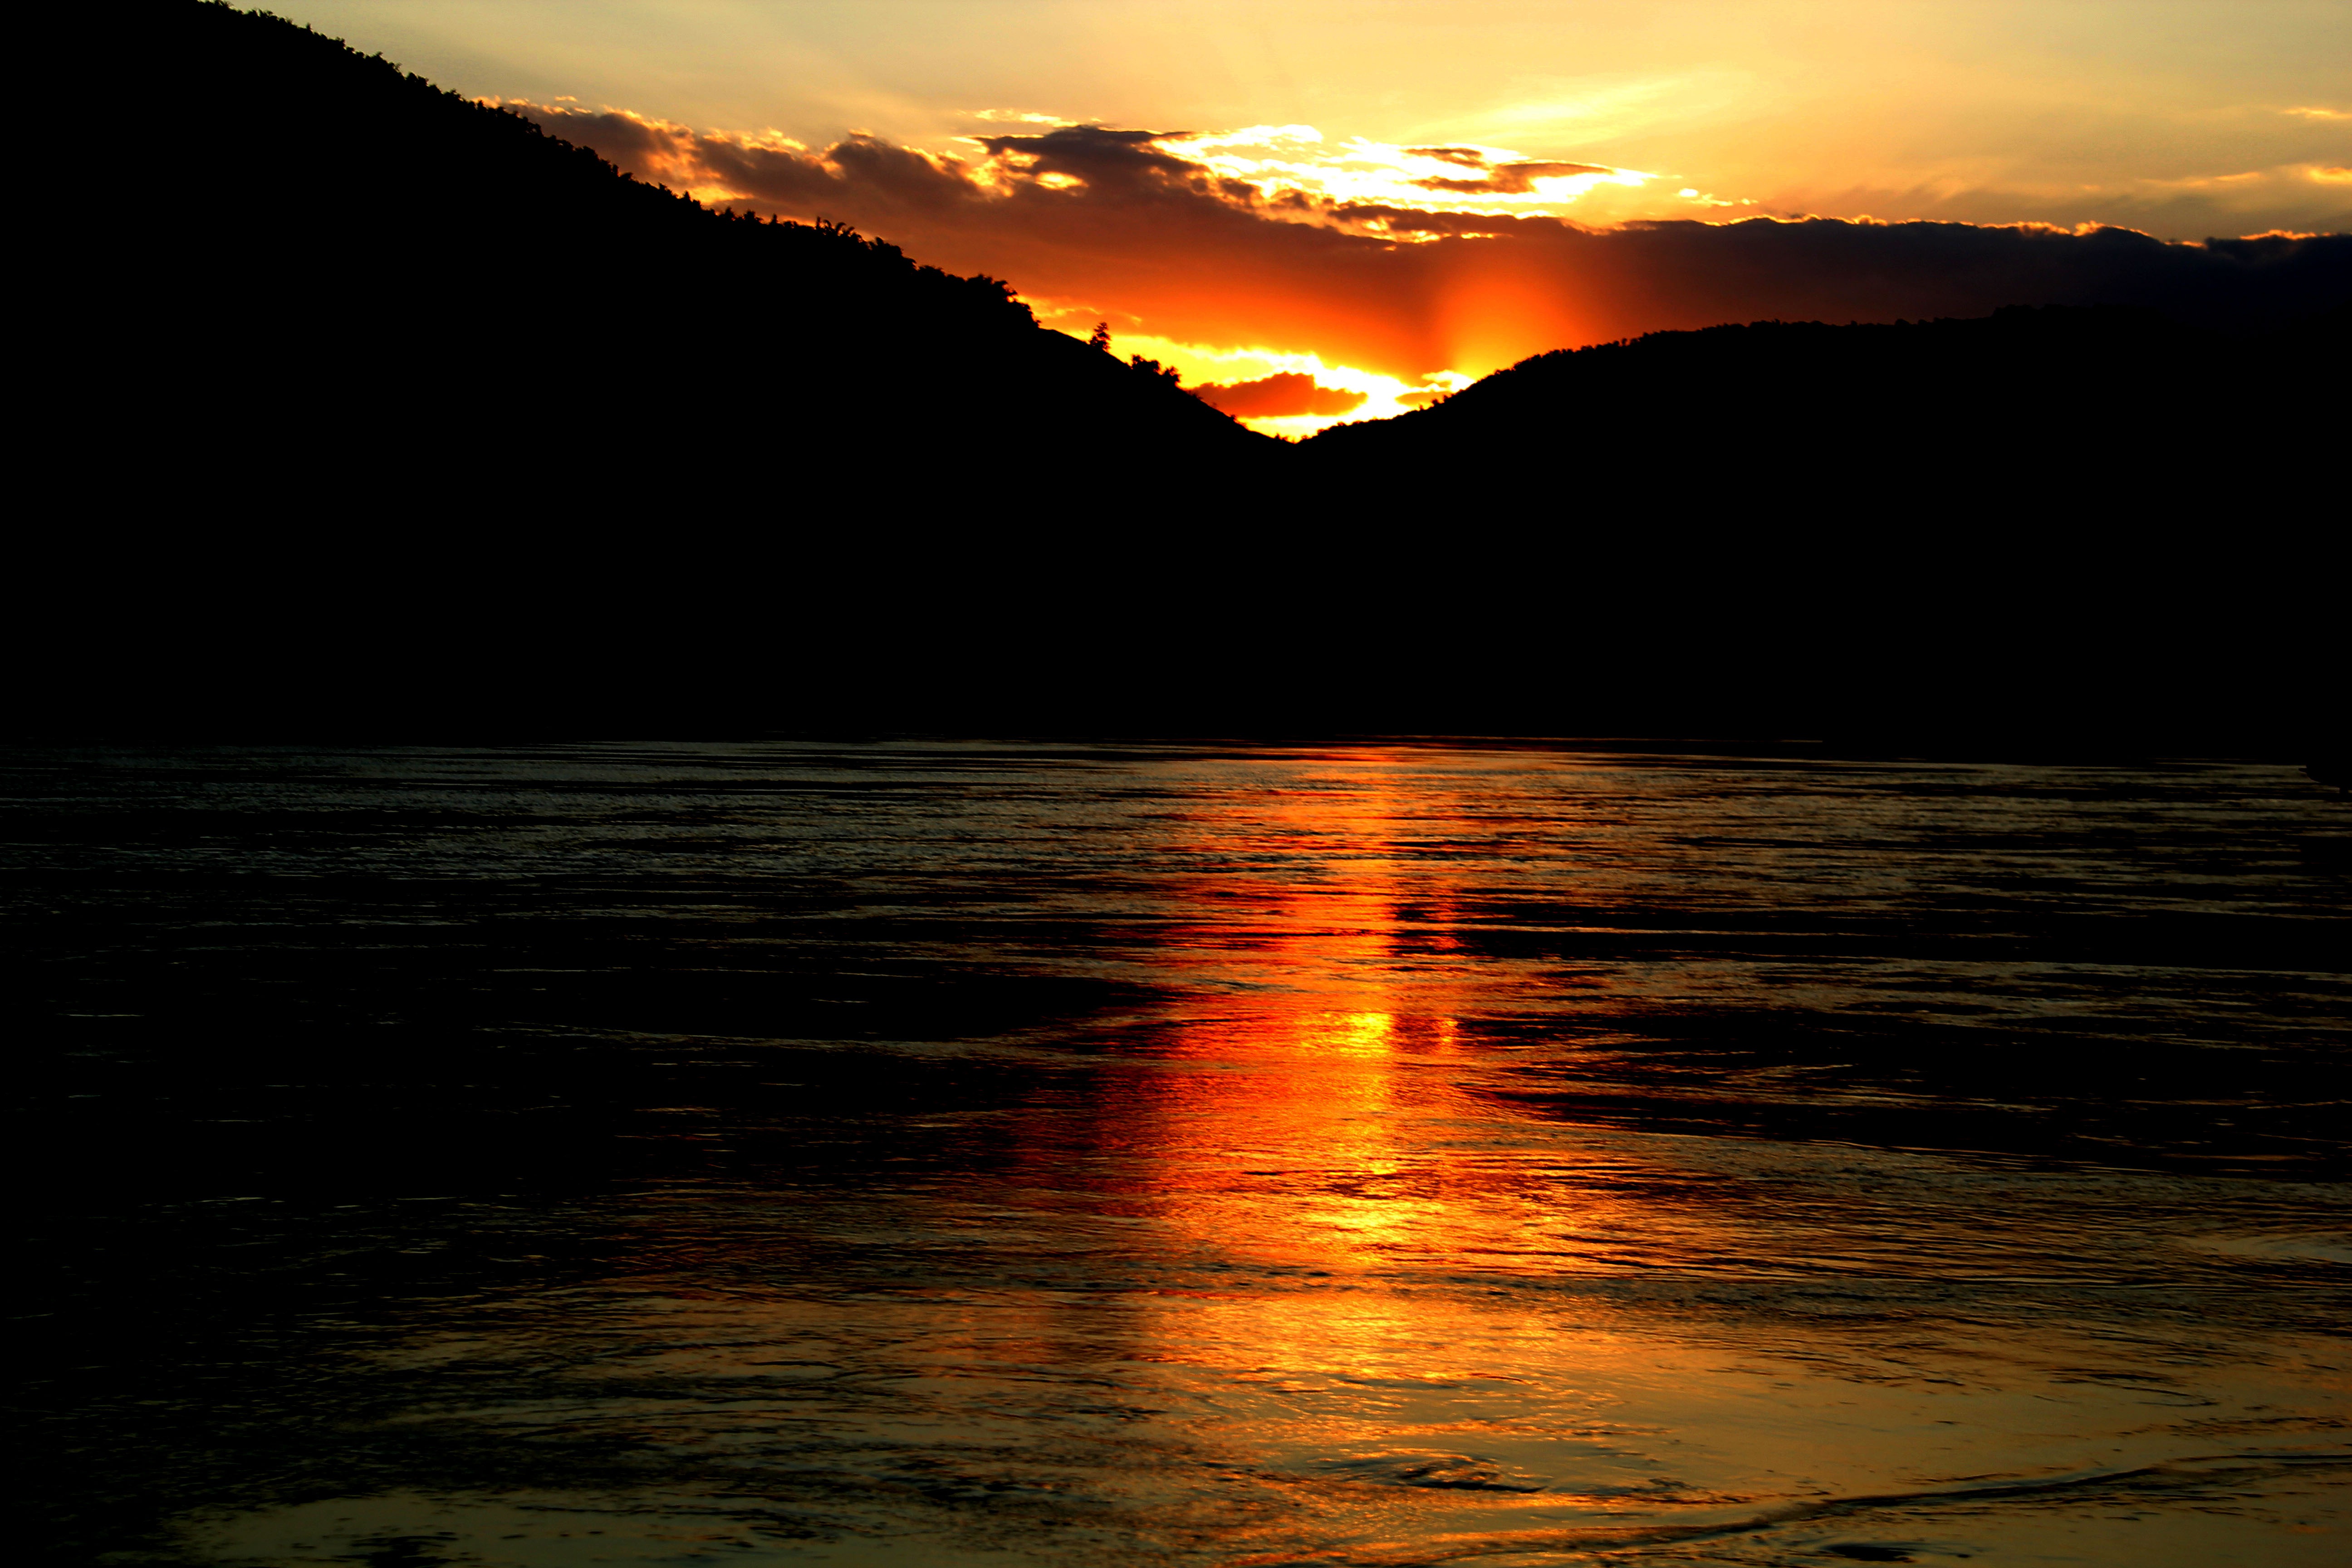
landscape, sea, coast, water, nature, outdoor, horizon, silhouette, cloud, sky, sun, sunrise, sunset, sunlight, morning, wave, lake, view, dawn, atmosphere, river, summer, travel, dusk, evening, reflection, tranquil, scenic, color, scenery, calm, colorful, scene, afterglow, beautiful landscape, sunset background, red sky at morning